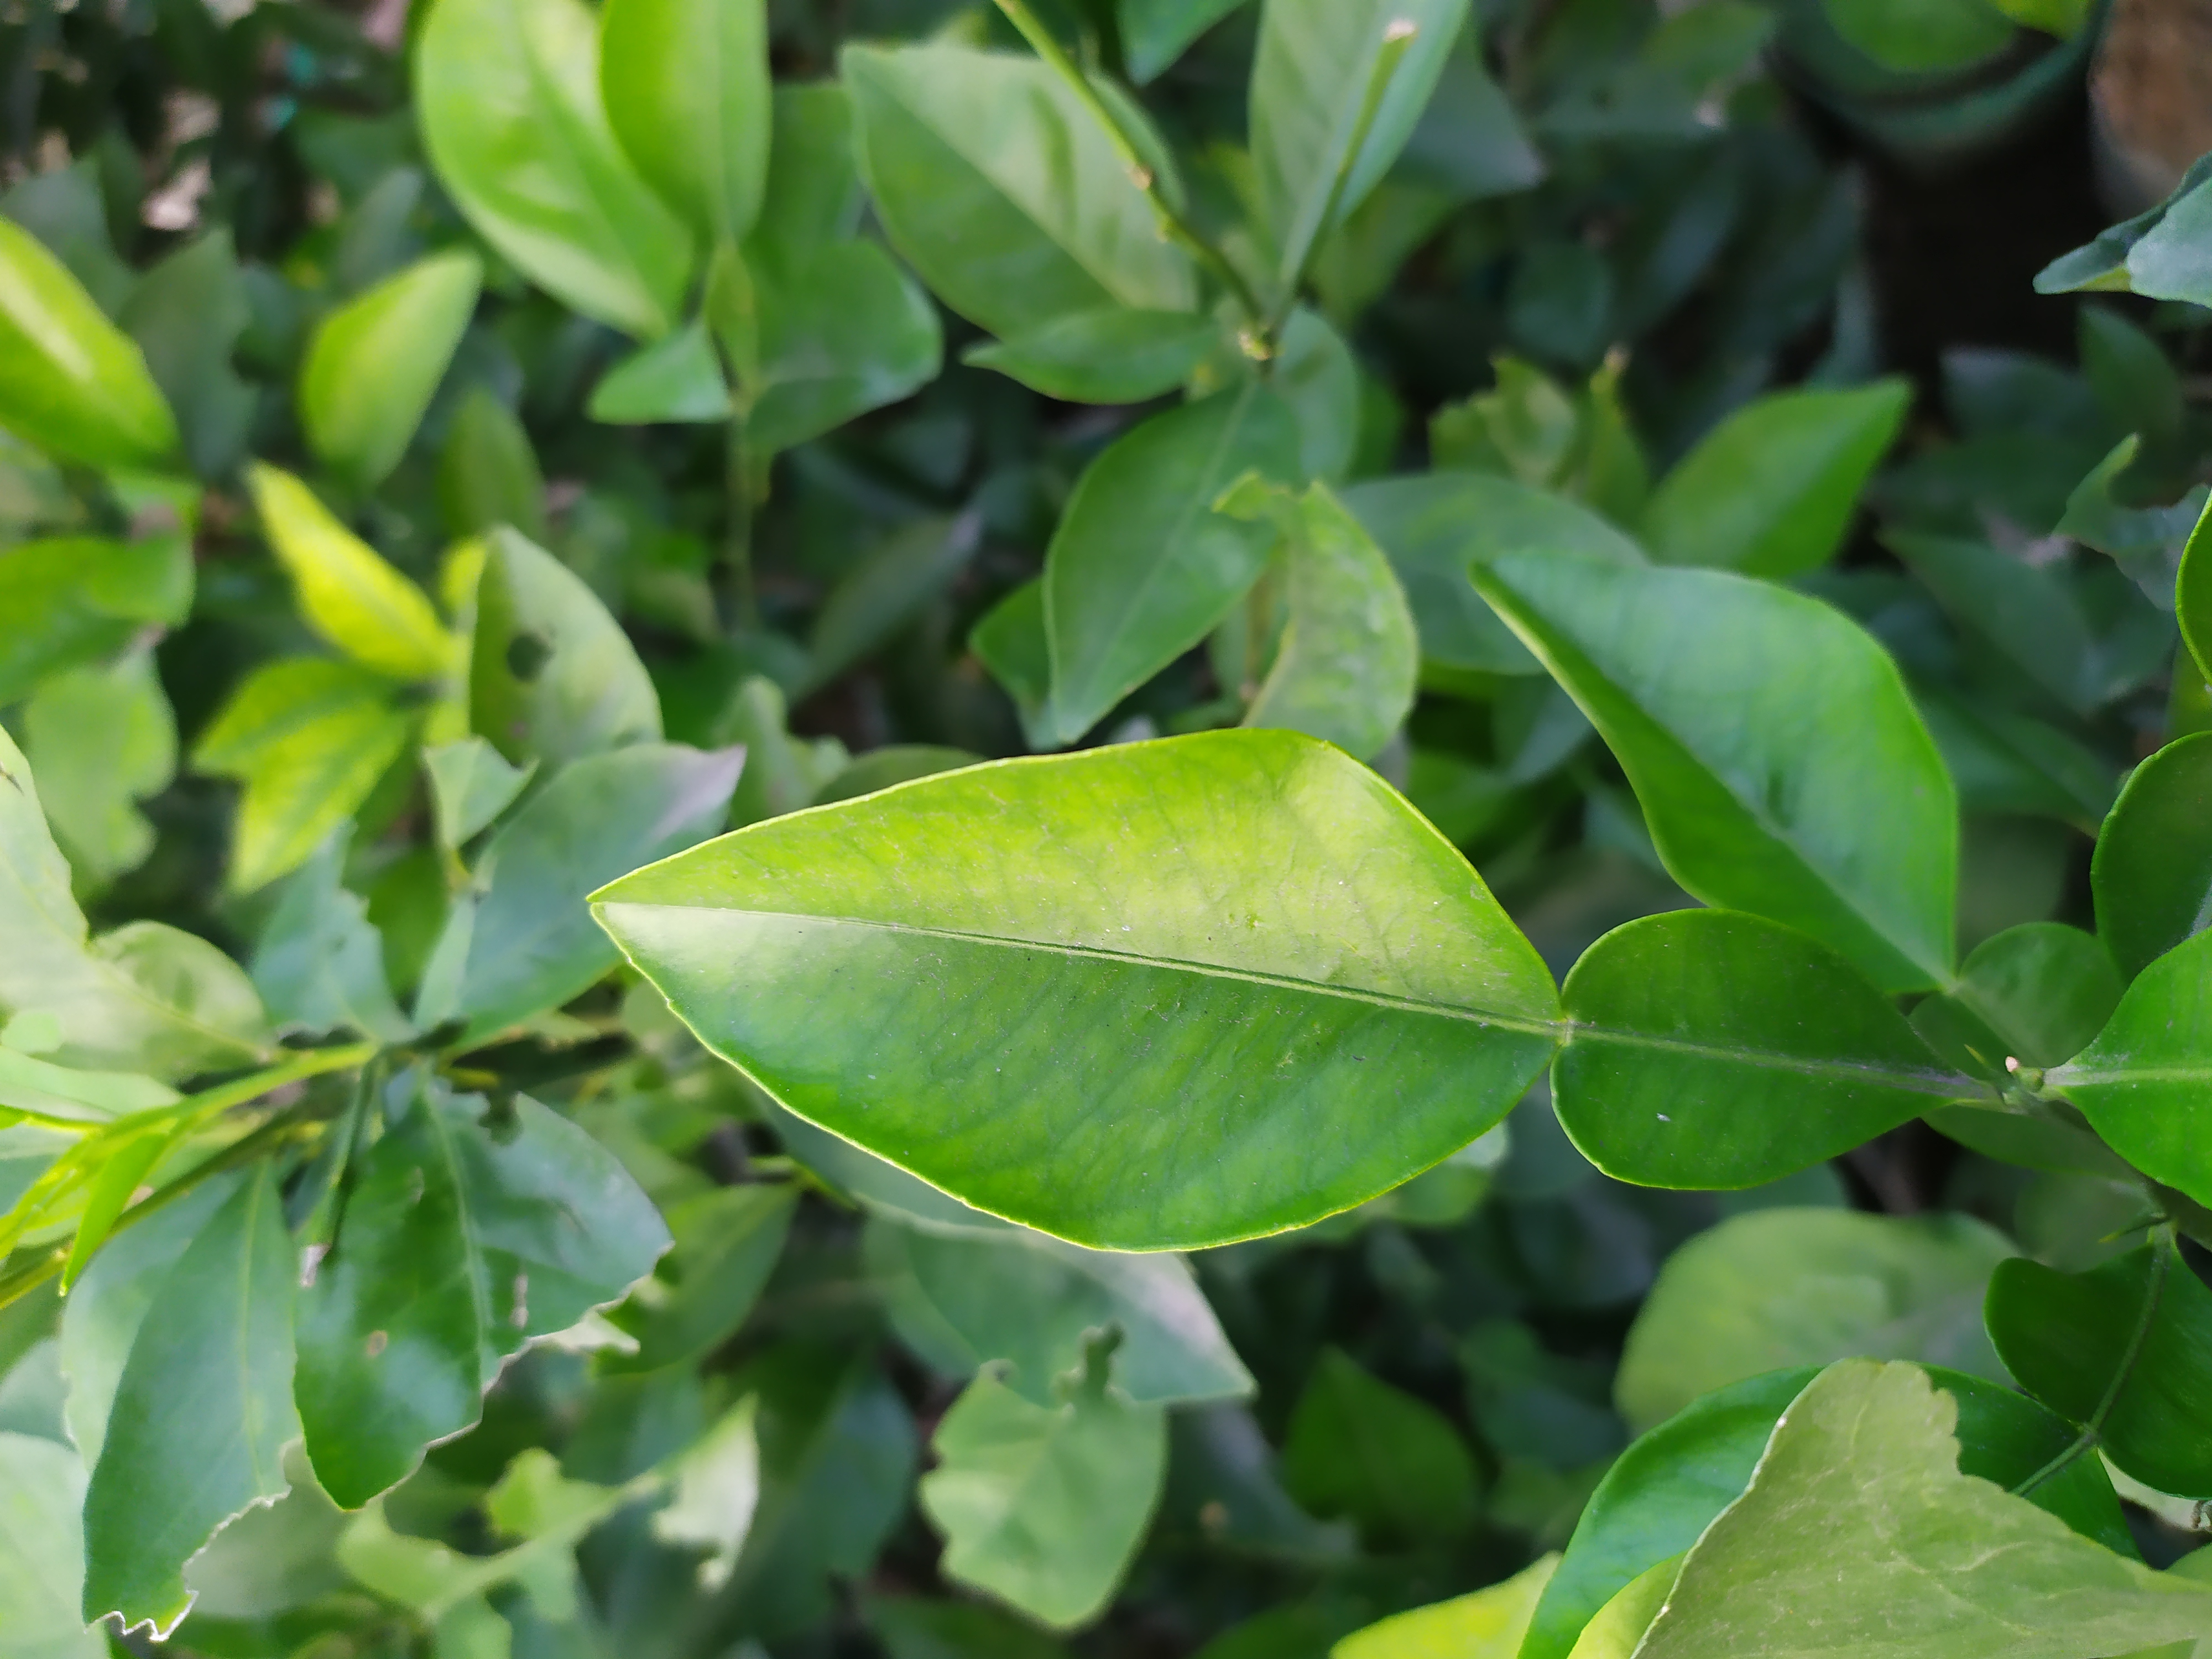
Mandarin leaf variety: Nagpuri